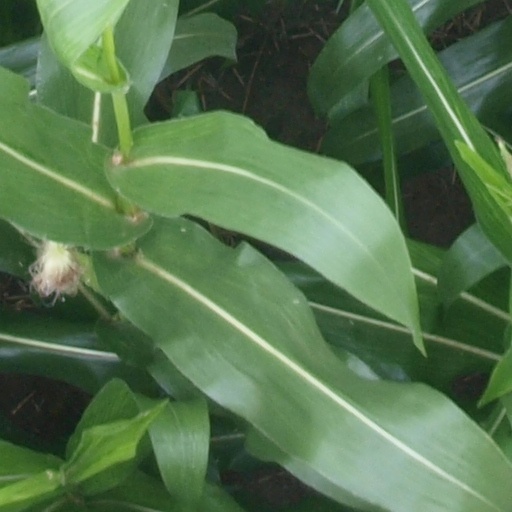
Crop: maize; corn